Victor Duval

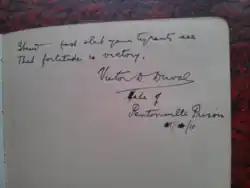

Duval was arrested and imprisoned at least three times for women's suffrage. In July 1909, Duval was charged with “Aiding and abetting Marion Wallace Dunlop, in wilful and malicious damage to the stone work of St. Stephen’s Hall, House of Commons, by stamping it with an indelible rubber stamp, to the value of ten shillings. Duval went to prison again in 1910 after disrupting a meeting attended by David Lloyd George. In 1911 Duval was jailed again for five days for his activism.